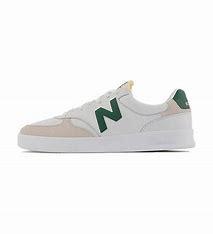
Brand: New
Model: Balance New Balance 300